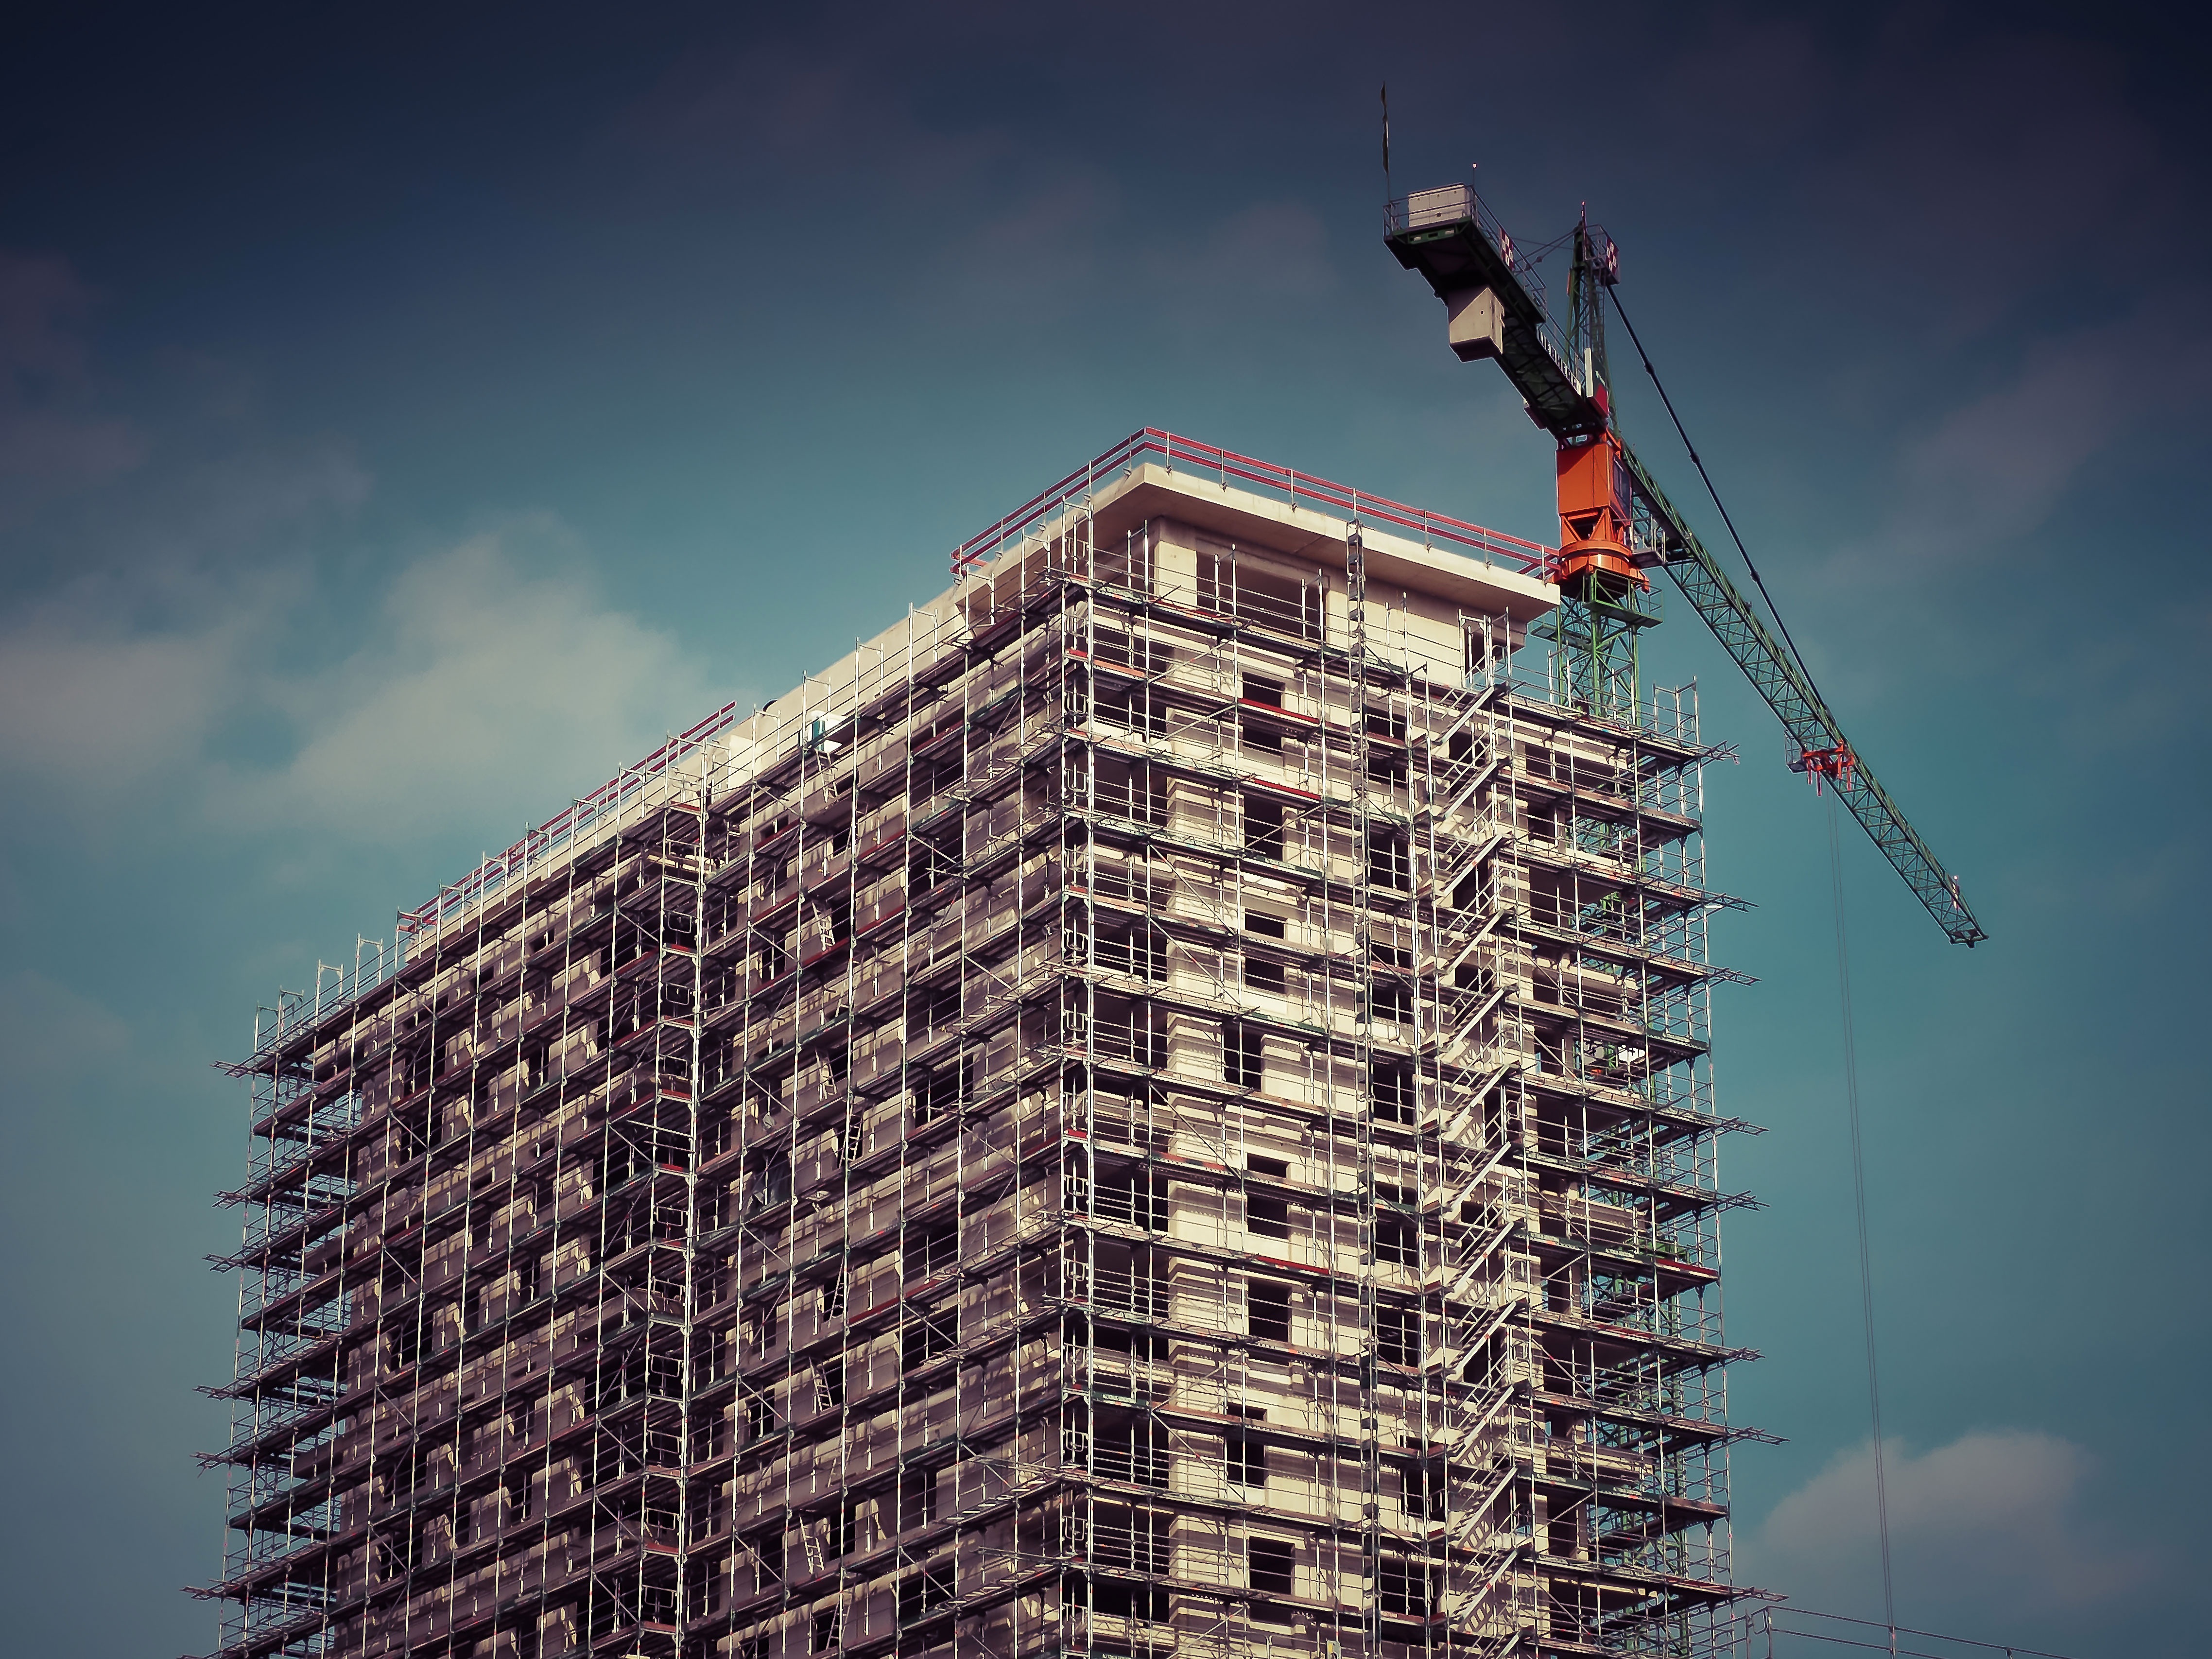
work, architecture, sky, building, city, skyscraper, urban, construction, line, reflection, tower, landmark, facade, blue, shell, tower block, build, scaffolding, site, scaffold, baukran, real estate, house construction, construction work, construction cranes, residential construction, urban area